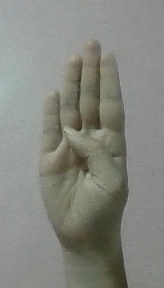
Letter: kaaf